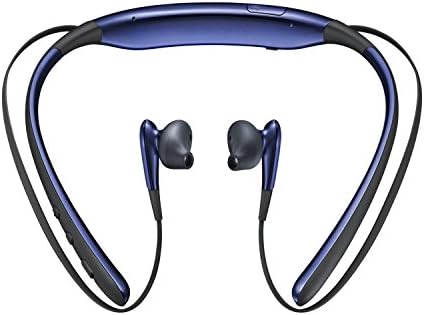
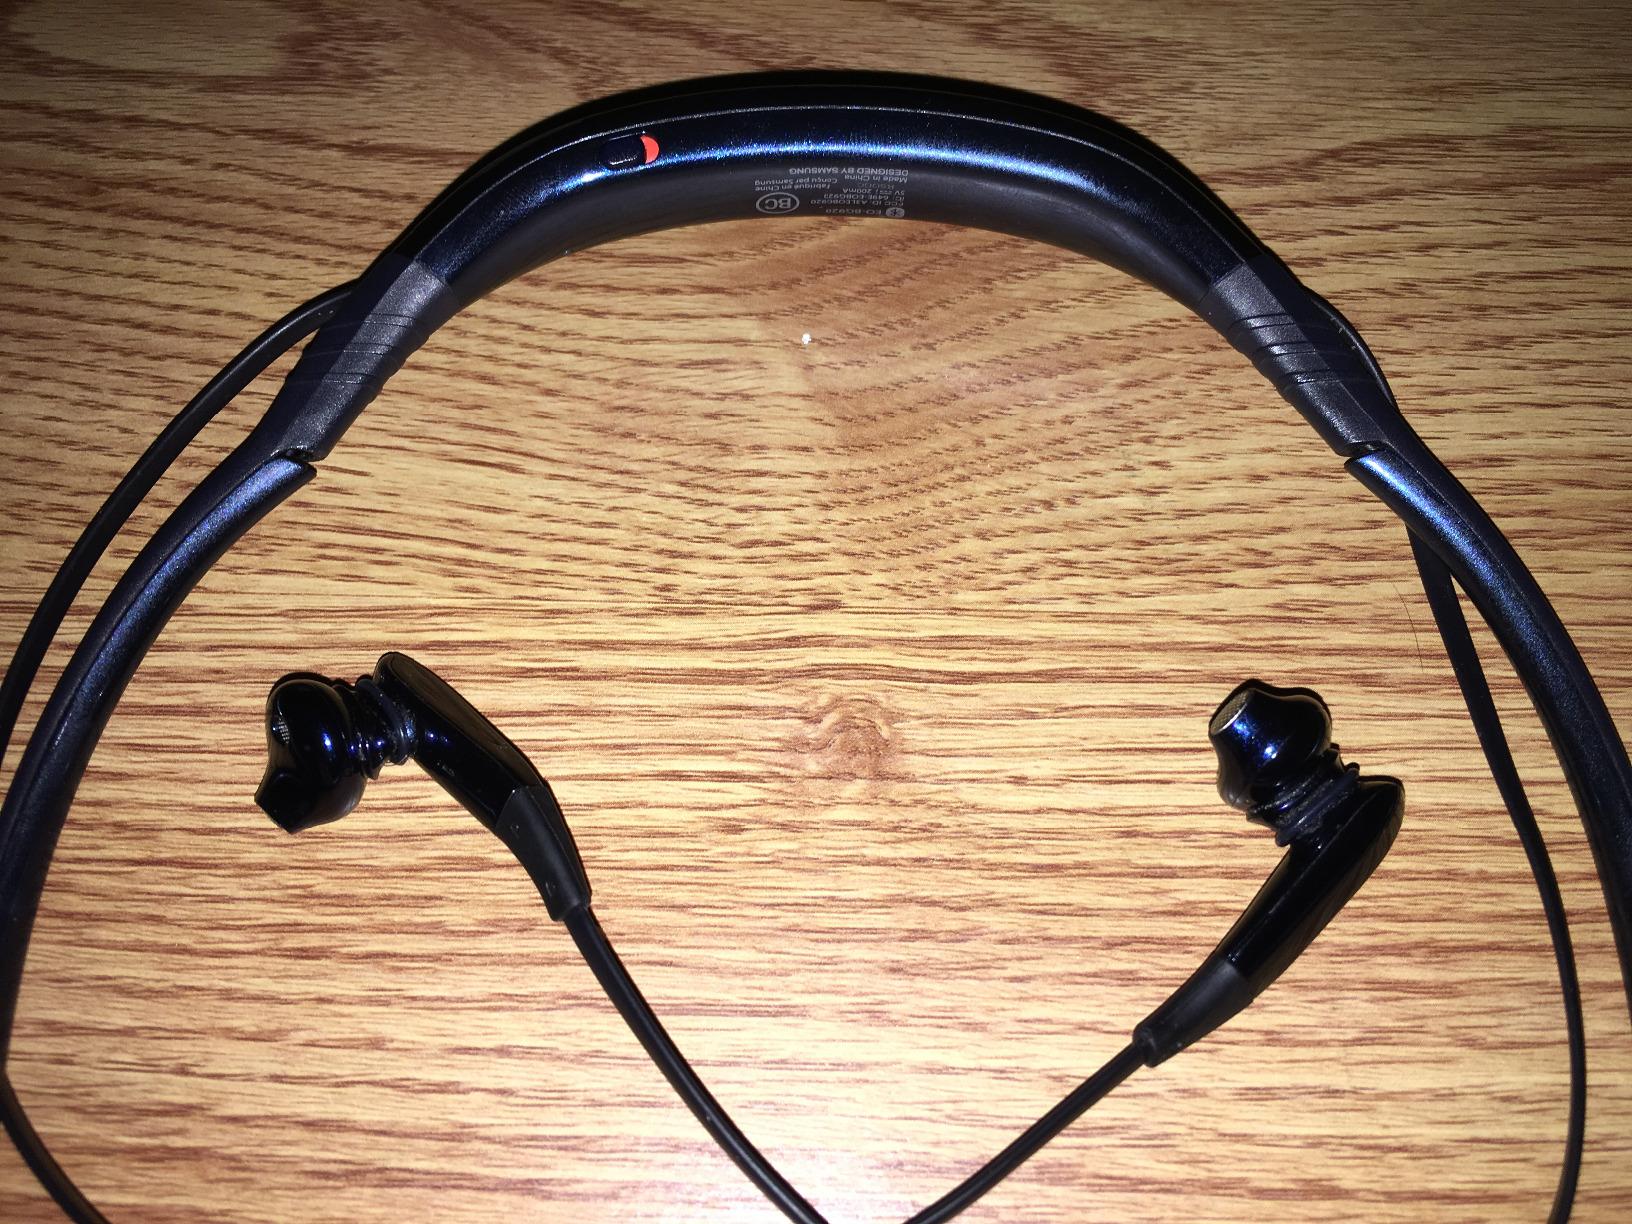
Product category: headphones
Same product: yes